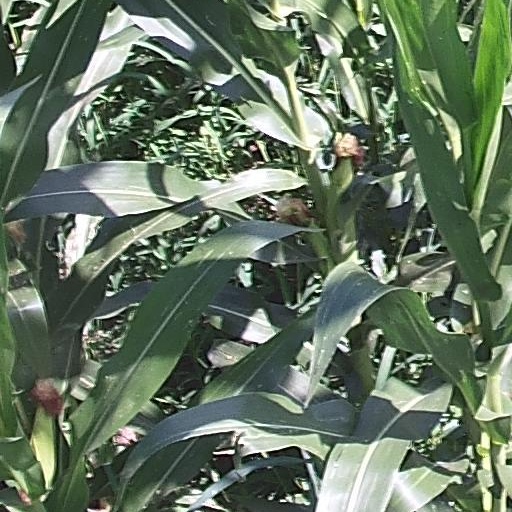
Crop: maize; corn